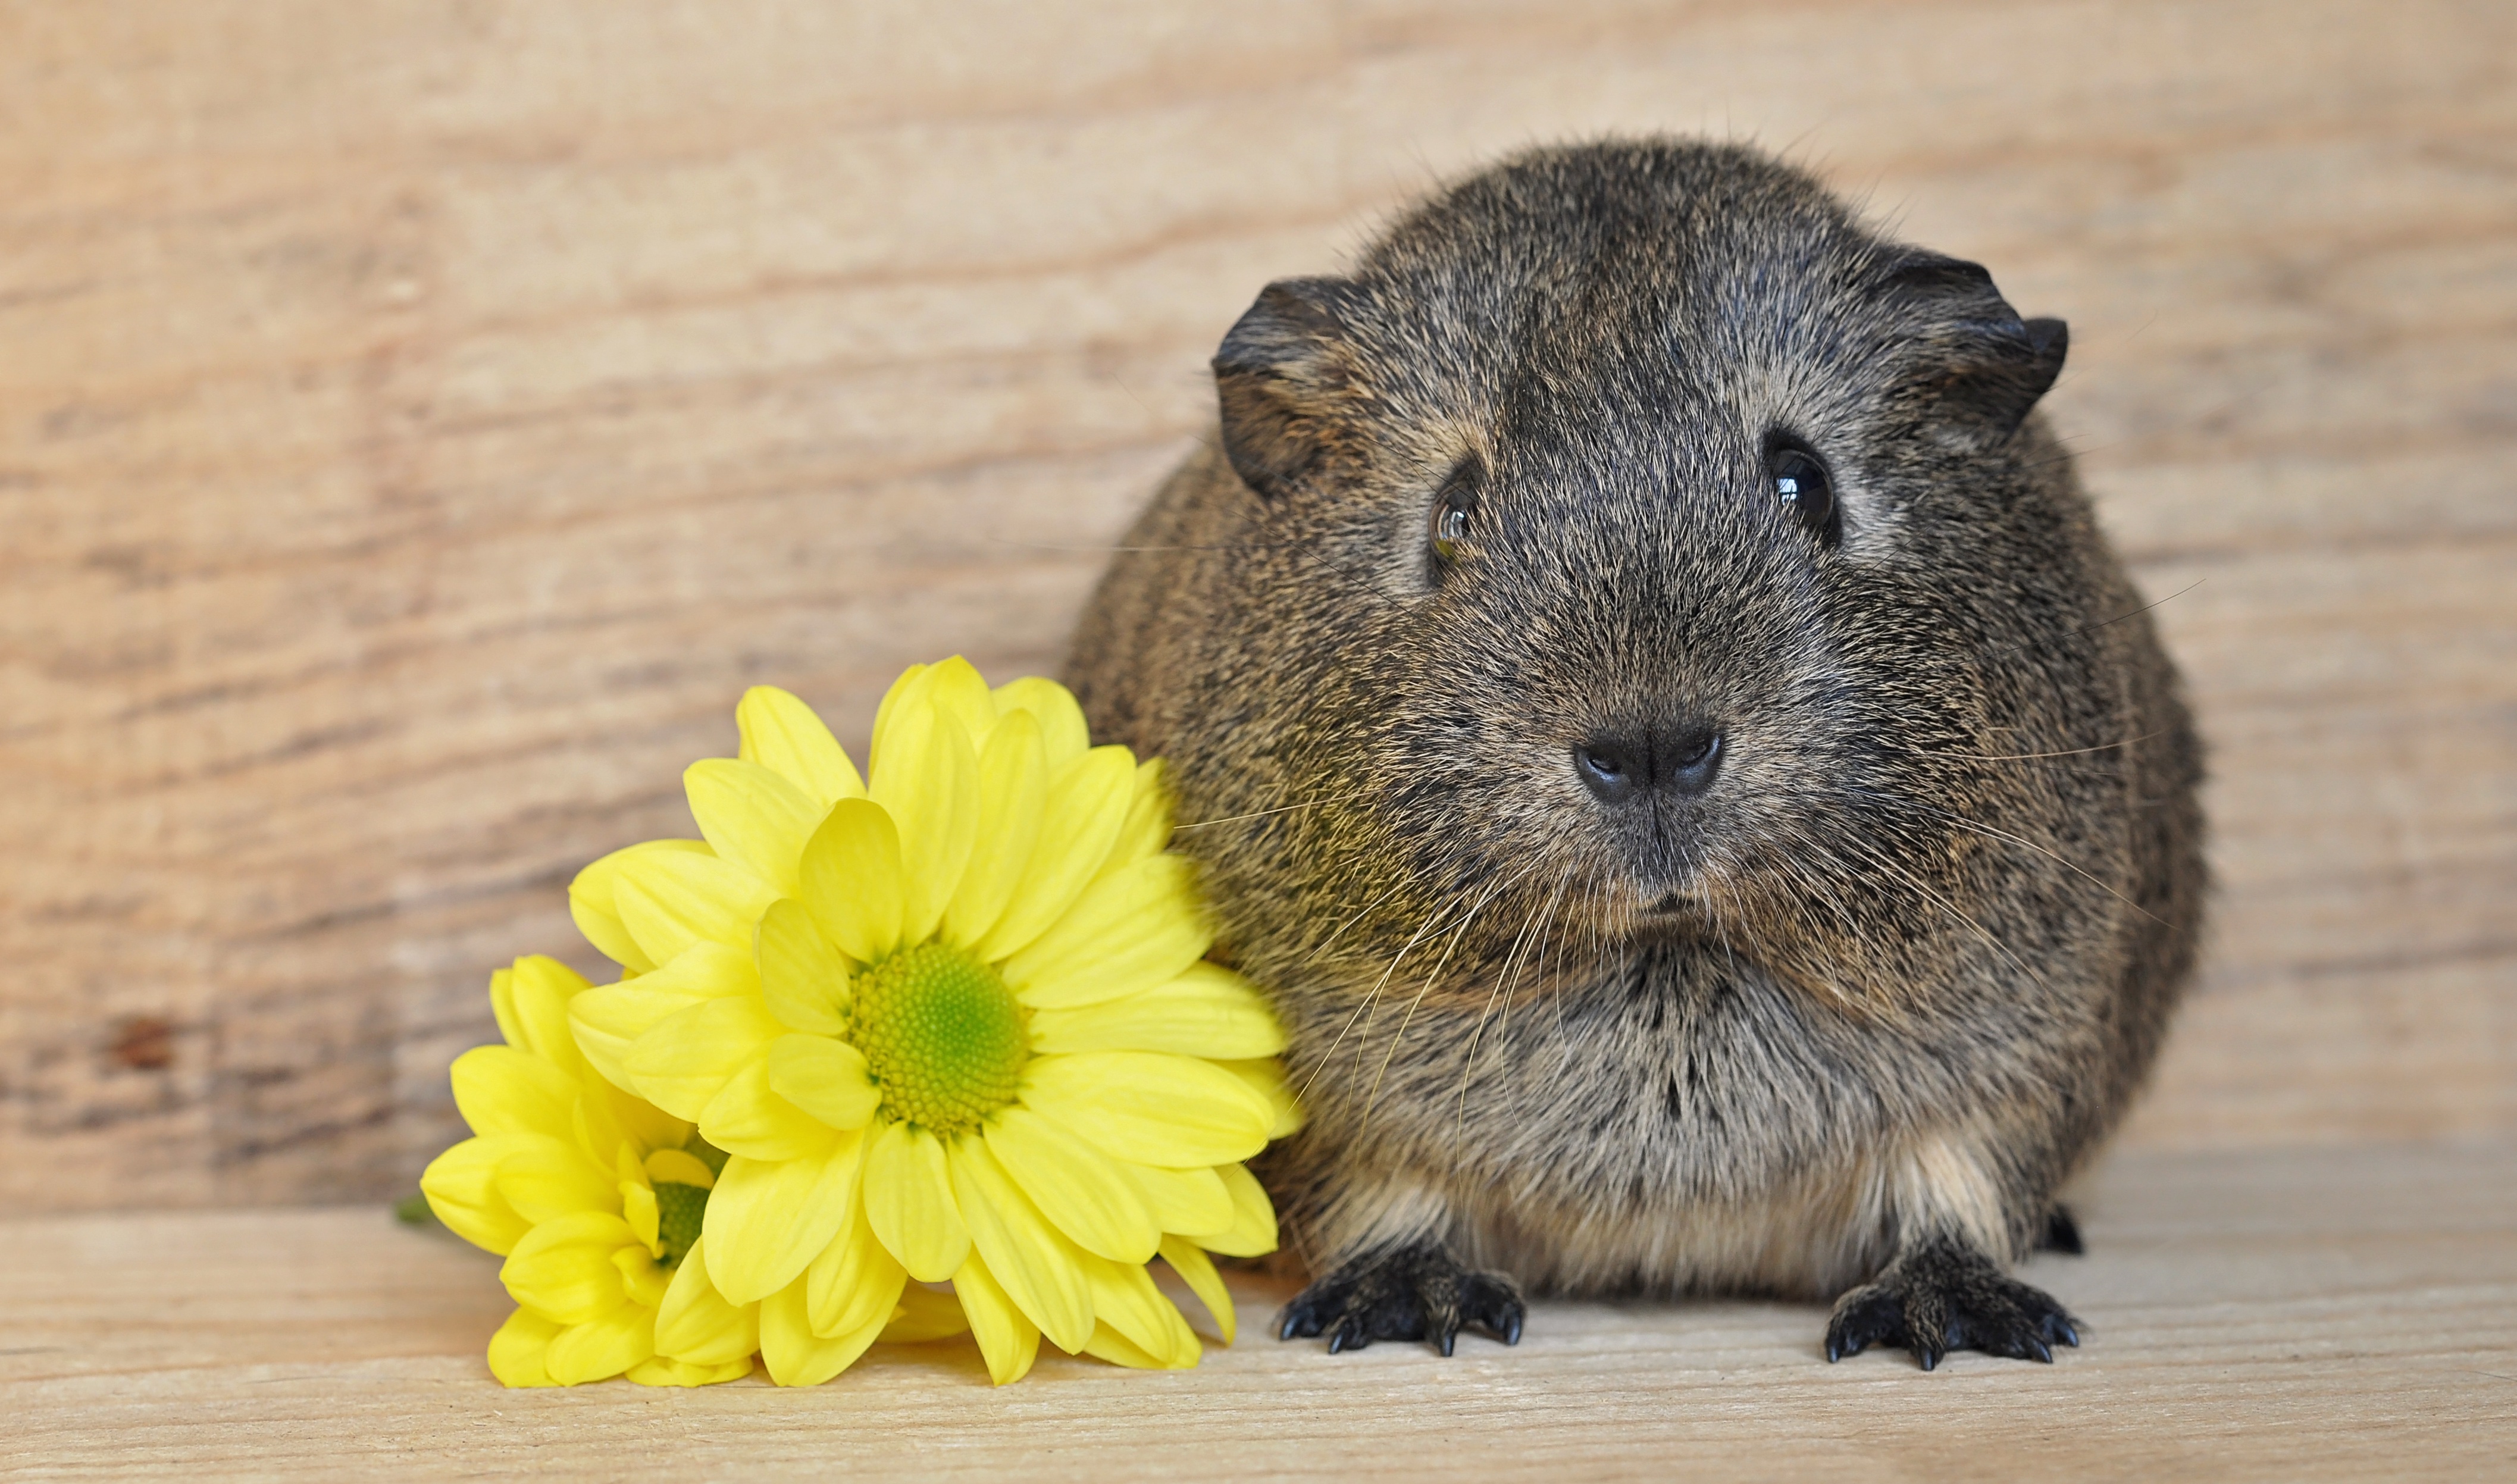
sweet, flower, animal, cute, pet, mammal, rodent, fauna, guinea pig, whiskers, vertebrate, nager, young animal, small animal, smooth hair, lemonagouti, black cream agouti, degu